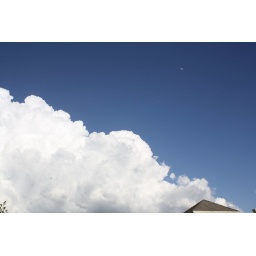
Moon seen in the sky past storm clouds while walking through the parking lot of Lincoln's Southpointe Shopping Center.